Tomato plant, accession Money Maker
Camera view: tilt-top (135 deg); turntable rotation: 60 degrees
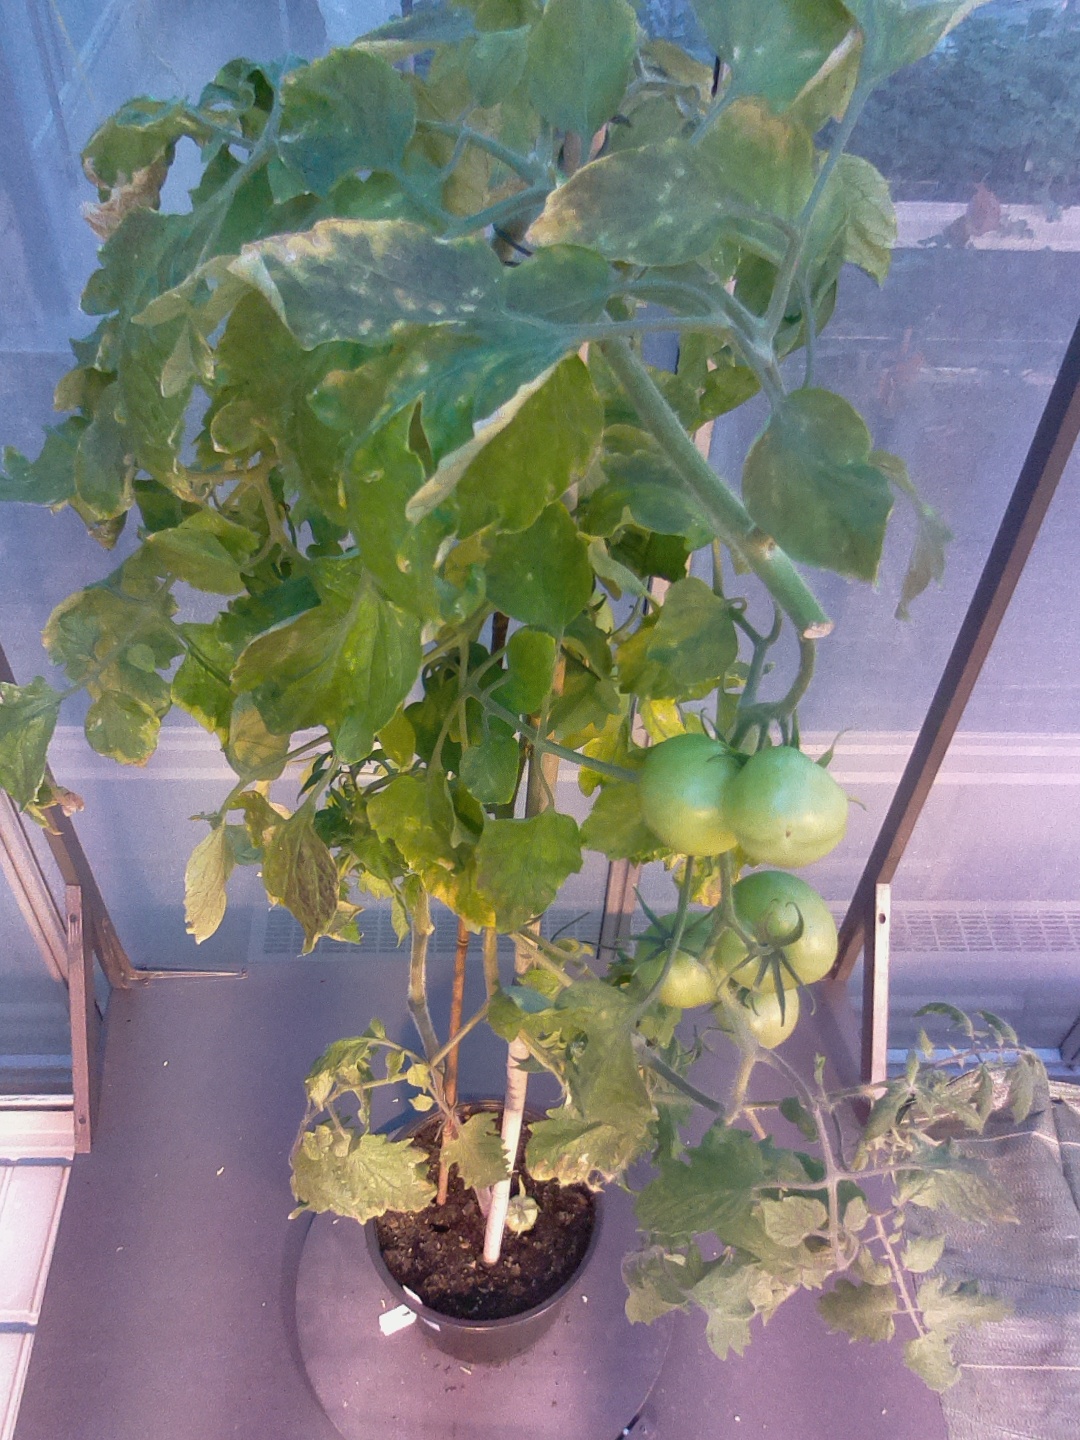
BBCH growth stage 79: 90% -100% of final fruit size